Noah Prince

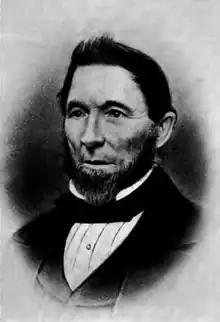
Noah Prince.

Noah Prince (born April 13, 1797 – February 14, 1872) was a Maine judge and politician who served as president of the Maine Senate from 1851 to 1852.